Jacques Rivette

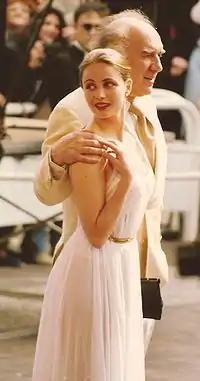
Emmanuelle Béart and Michel Piccoli at the 1991 Cannes Film Festival, where "La Belle Noiseuse" (1991) won two awards.

During the summer of 1973, Rivette attempted to make "Phénix", a film about the early-1900s Paris theatrical world which would have starred Jeanne Moreau. Due to budgetary constraints, he was forced to abandon the project. Rivette then made his most critically acclaimed film, "Céline and Julie Go Boating" (1974). ""Aller en bateau"" ("go boating") is French slang for "caught up in fiction" or "taken for a ride". Rivette met with friends, actresses Juliet Berto and Dominique Labourier, to develop two characters and created a plot and script with collaborator Eduardo de Gregorio. He later said that during this pre-production period, he "never had as much [fun]. I don’t believe I ever laughed as much". Unlike his previous two films, Rivette did not use improvisation during the filming and said that the plot was carefully constructed in advance.